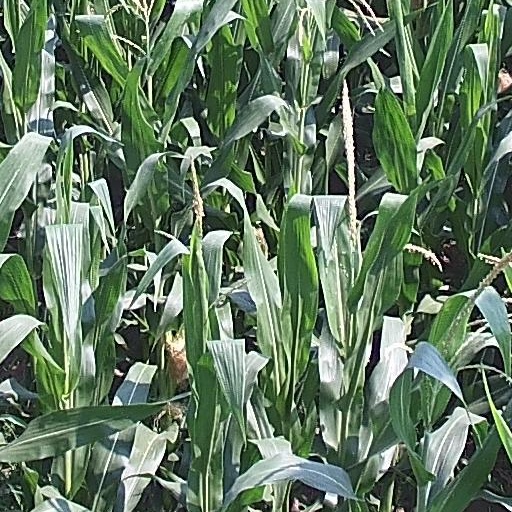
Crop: maize; corn